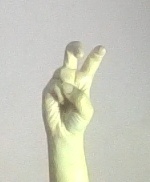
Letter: toot